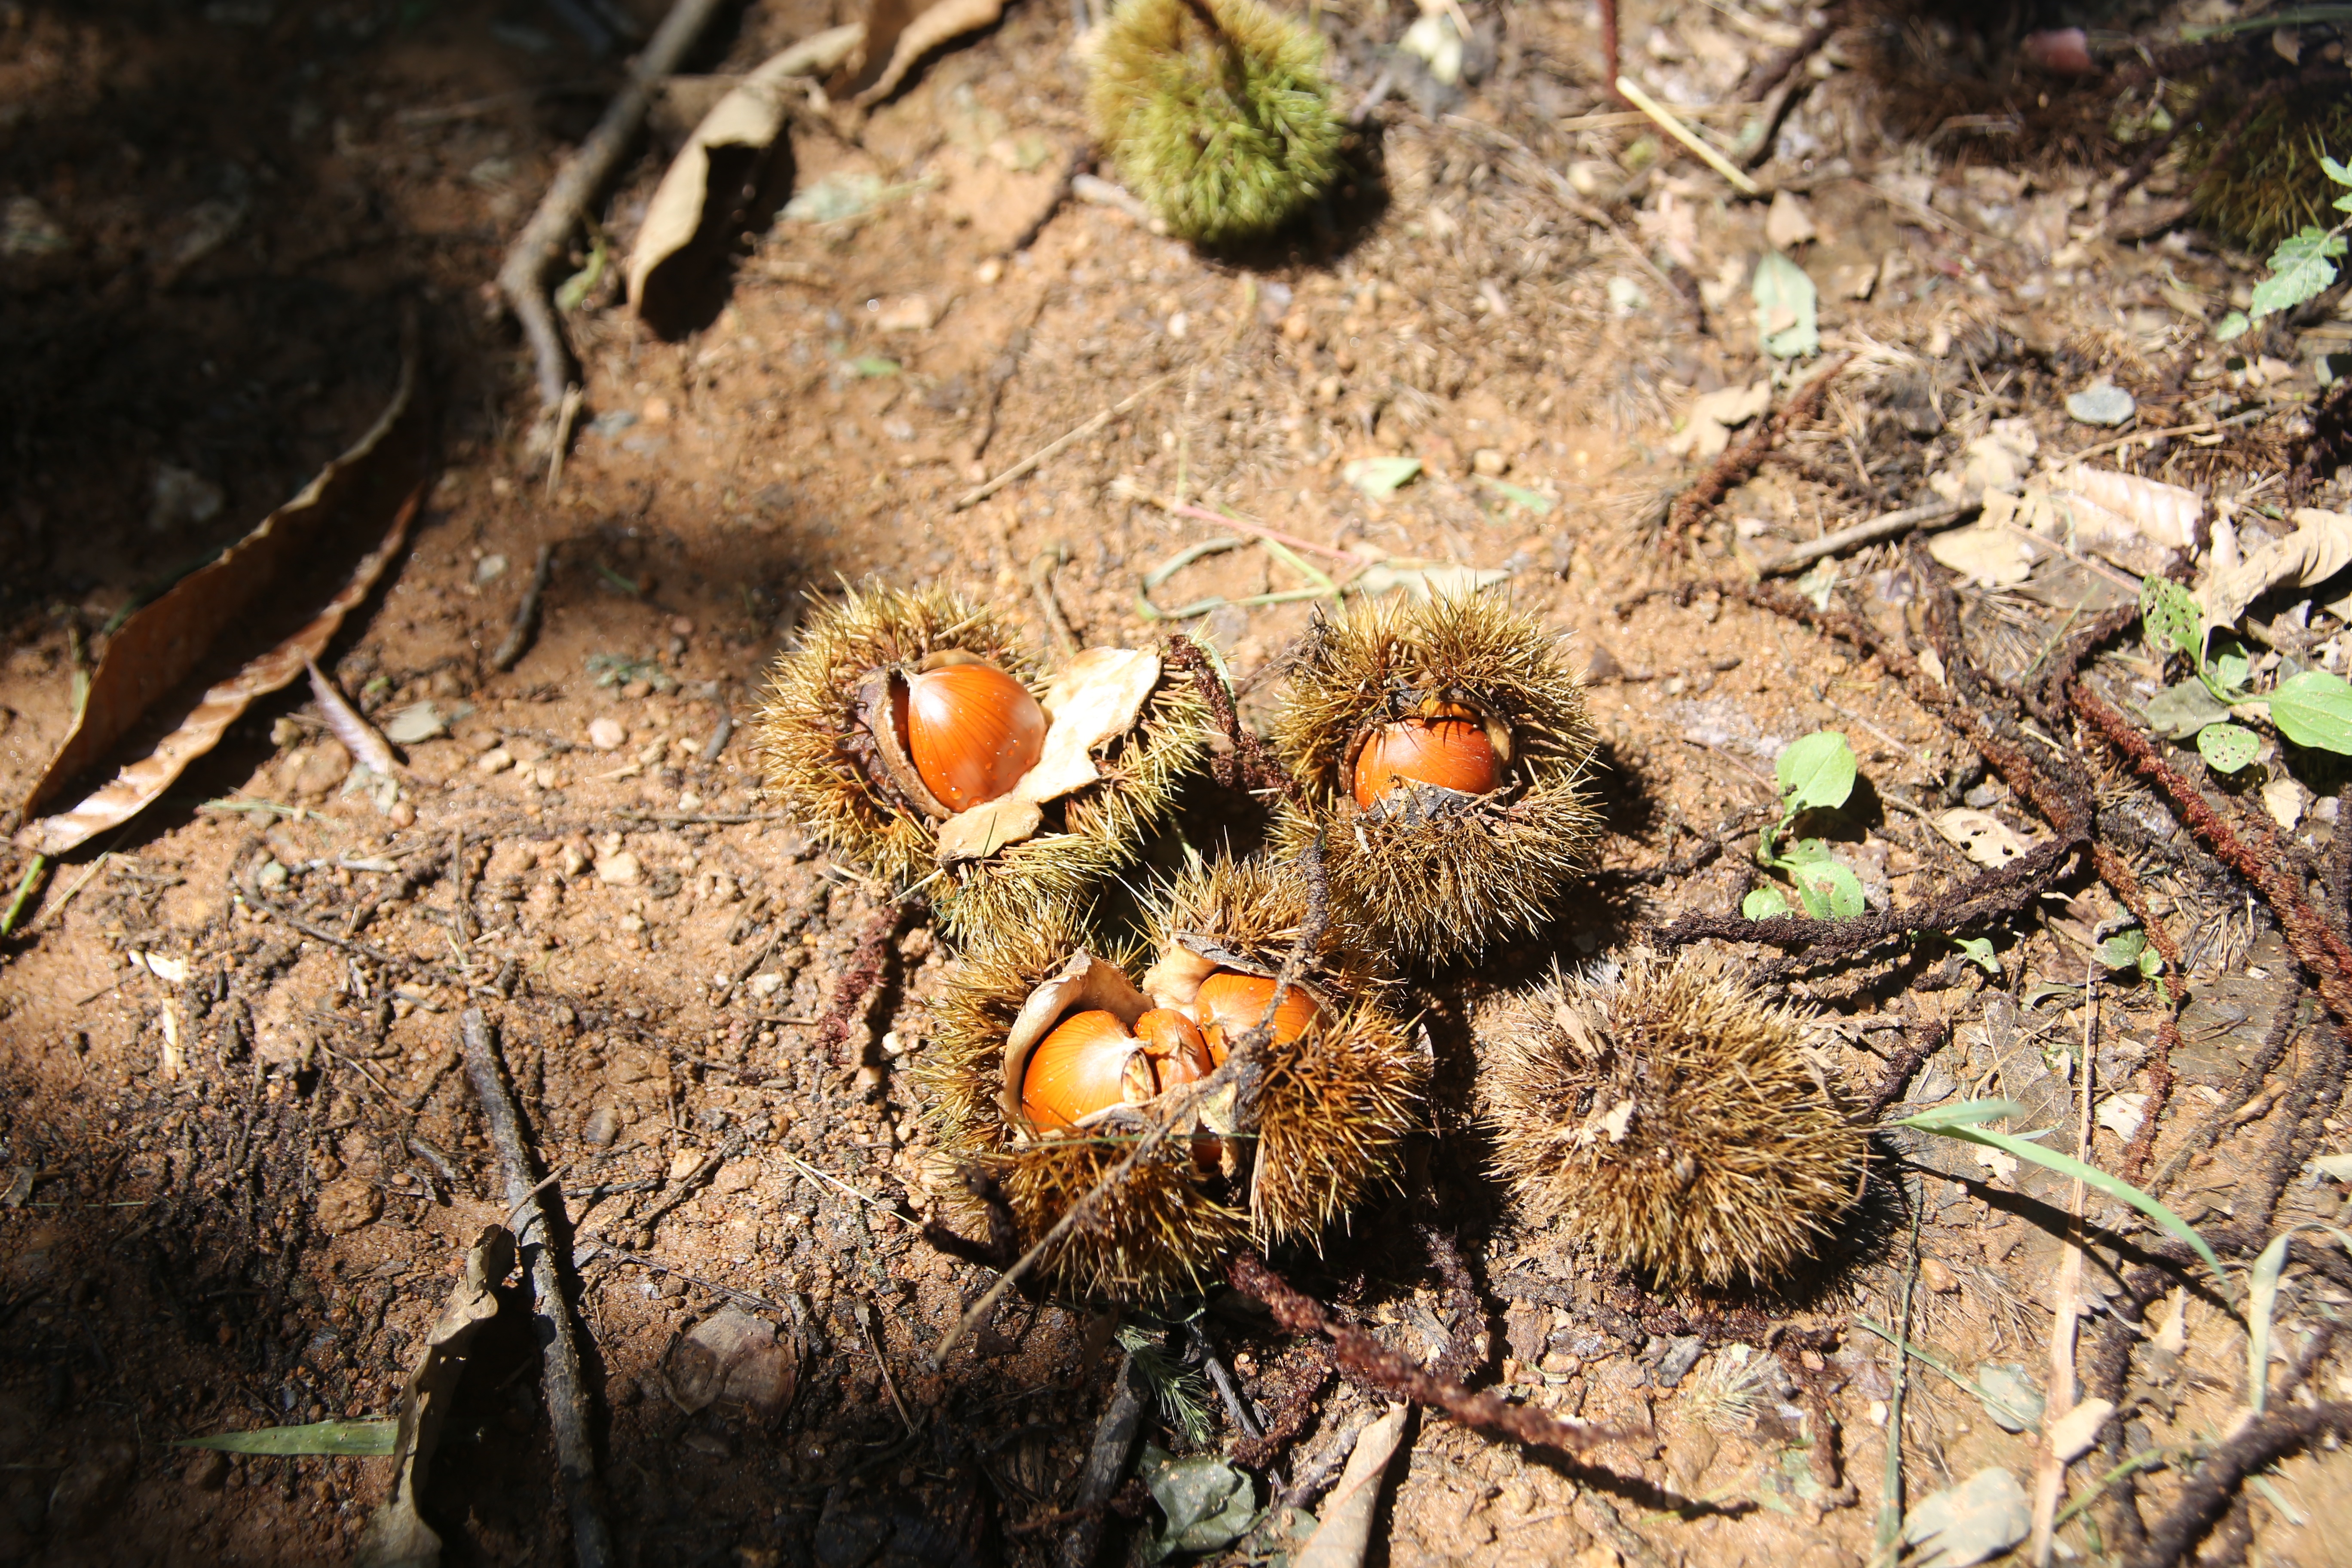
tree, nature, plant, night, flower, wildlife, produce, insect, autumn, soil, flora, fauna, invertebrate, chestnut, macro photography, in autumn, jung not night, night song, princess of the night